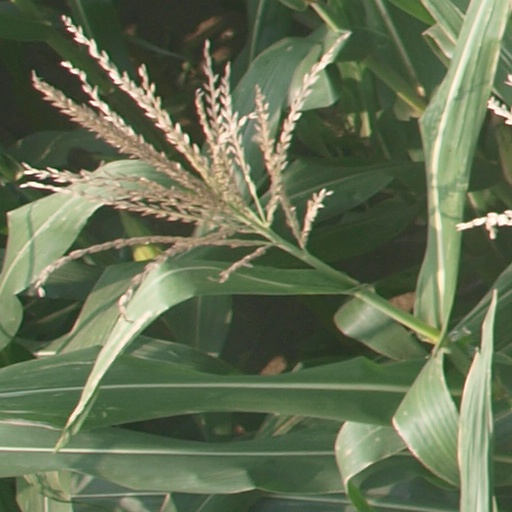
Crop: maize; corn